Justin Foscue

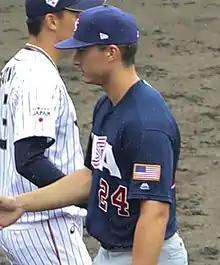
Foscue with the United States national collegiate baseball team in 2019

The Texas Rangers selected Foscue in the first round, with the 14th overall selection, of the 2020 Major League Baseball draft. He signed with the Rangers on June 19 for a $3.25 million signing bonus. He did not play in a game in 2020 due to the cancellation of the minor league season because of the COVID-19 pandemic.